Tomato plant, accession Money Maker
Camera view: horizontal (90 deg, fisheye); turntable rotation: 330 degrees
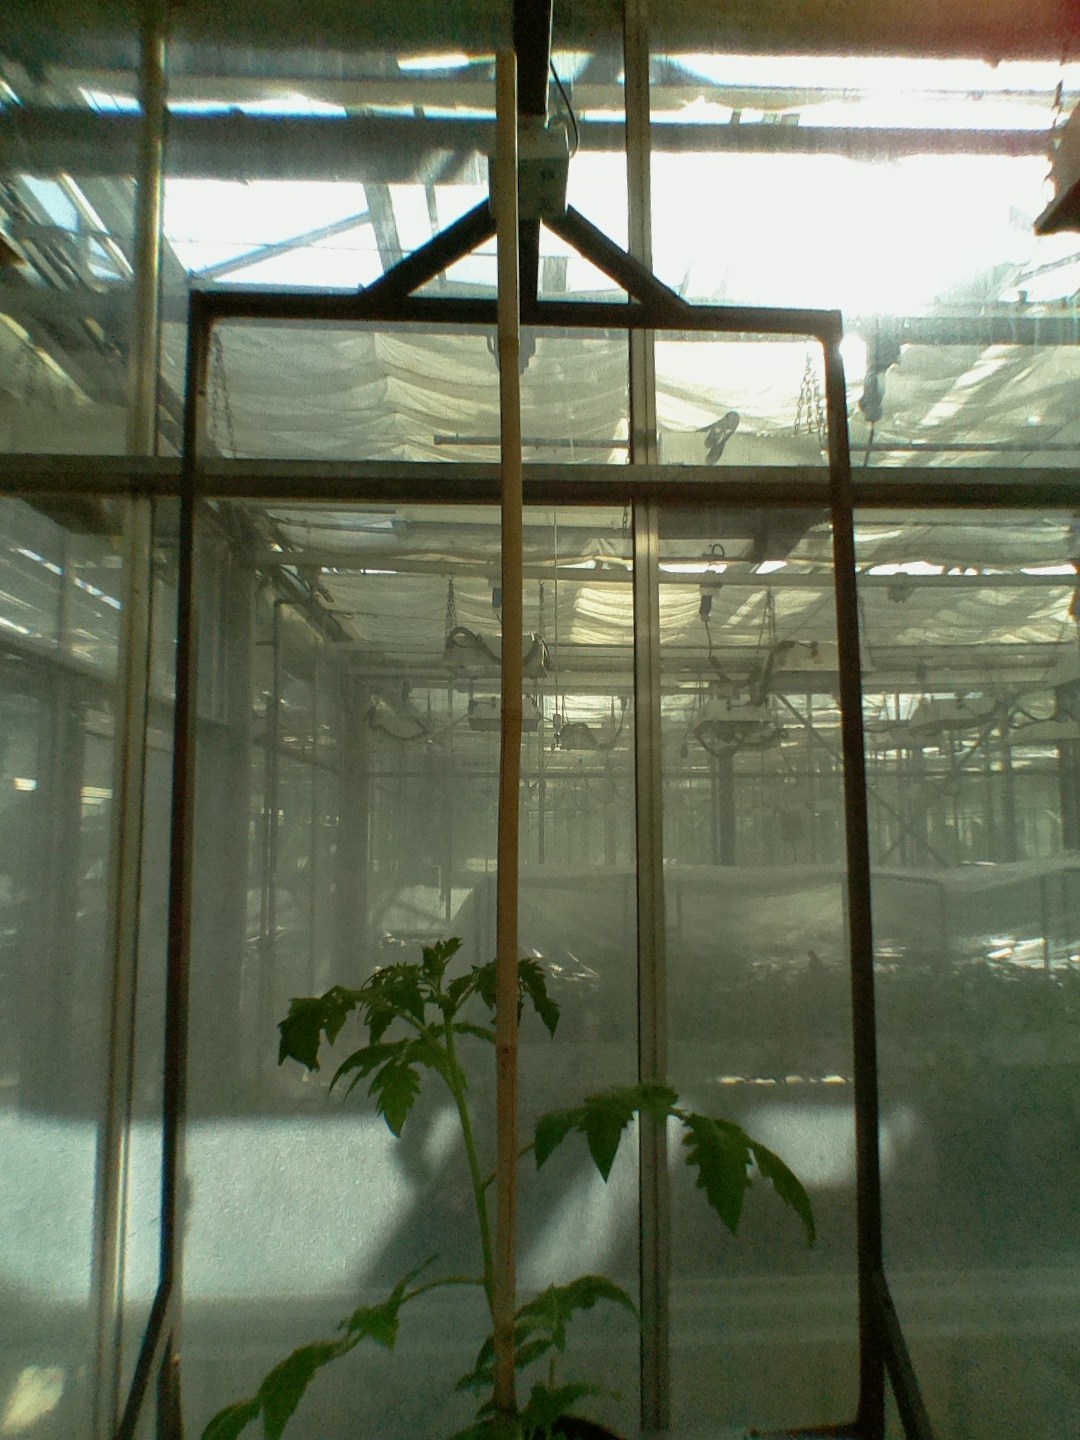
BBCH growth stage 14: 8 of true leaves visible